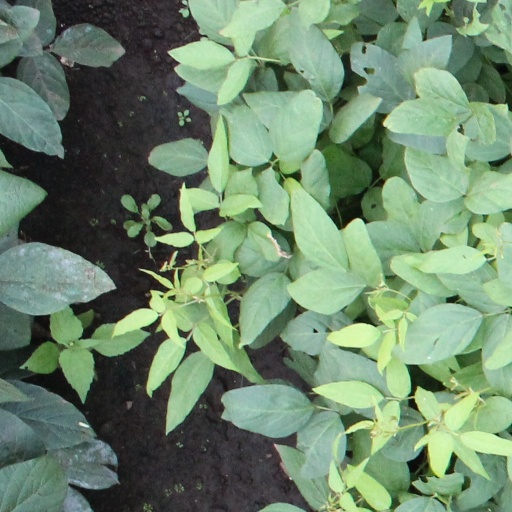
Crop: soybean